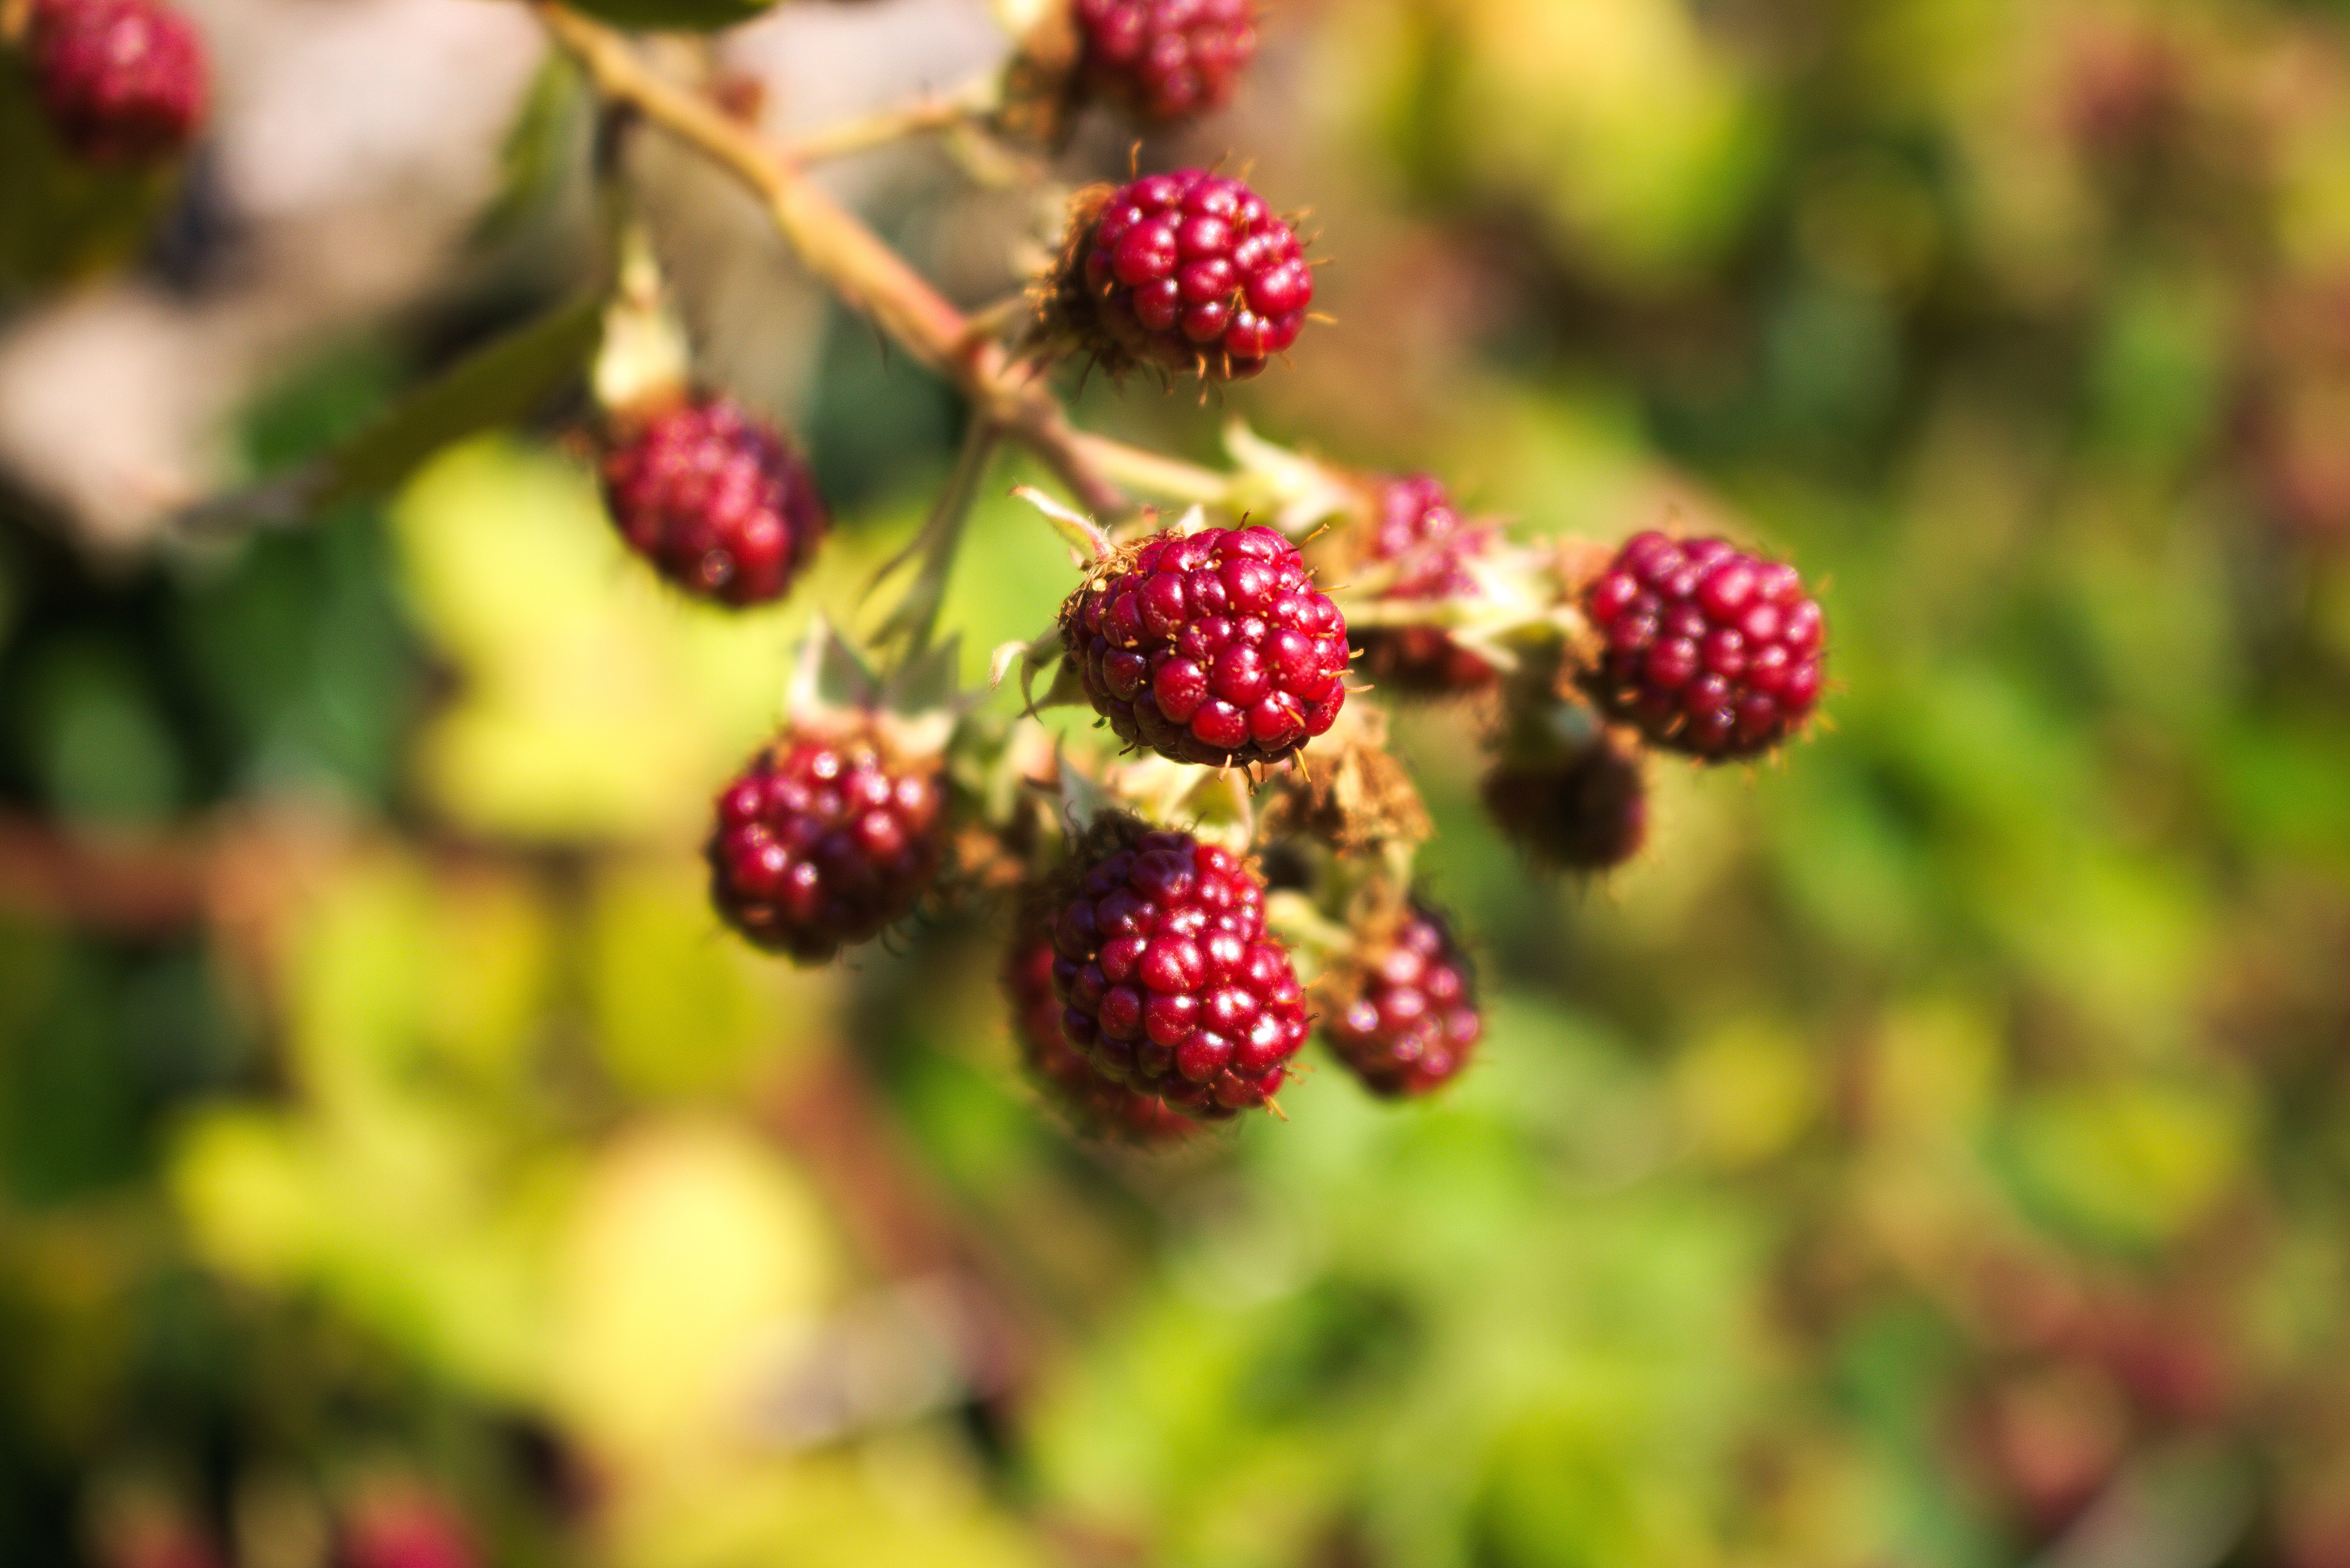
nature, branch, plant, fruit, berry, sweet, flower, bush, food, red, produce, autumn, garden, healthy, close, flora, blackberry, berries, shrub, raspberries, vitamins, macro photography, flowering plant, land plant, chinese hawthorn, boysenberry, wine raspberry